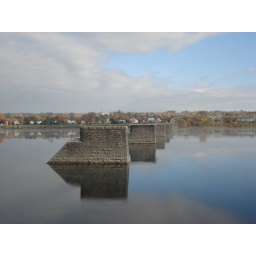
Old bridge over the river